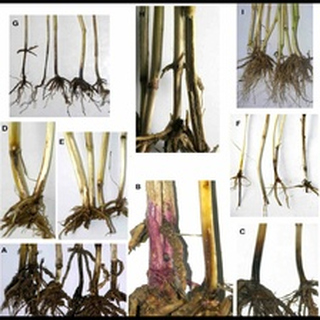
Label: wheat_common_root_rot